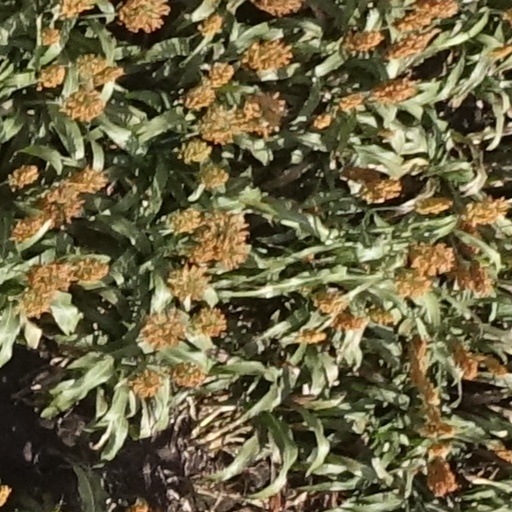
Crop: sorghum